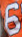
Number: 6